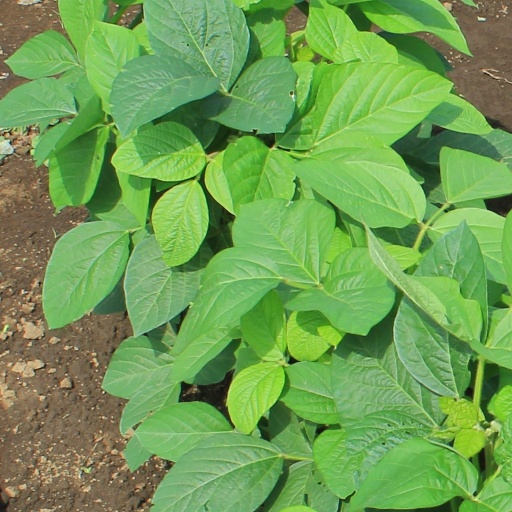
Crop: soybean